Gallina

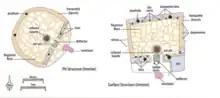
Pit and Unit house layout

Gallina architecture was also influenced by the Rosa style. Villages ranged from three to twenty dwellings and were generally combinations of surface structures and pit houses with north-south orientation. The pit houses were often dug in the high points of mesas and then completely palisaded. The house interiors are seen to have two hearths with banquets, or benches which skirt the walls, these are believed to be used as beds as well as seats. Pit houses often include wing walled storage units. Unit houses often had storage bins that extended off the east and west side of the house. Evidence supports the idea that these bins were used primarily for food/grain storage as remains are often found within. These houses were generally "unit-type" which have thick walls of unworked stones in mud mortar. The interiors of these houses were smooth and neatly plastered. They also contained fire pits with U-shaped deflectors that directed heat and caught ash. There was generally a ventilator shaft through the wall that followed the north-south orientation of the house. The interior roofs were left as beams and bags were hung from them as a storage method. The surface houses were always rectangular, however, the pit houses could be round or rectangular. Both styles of houses were accessed through roof entry, this is evident from the structural remains of ladders.